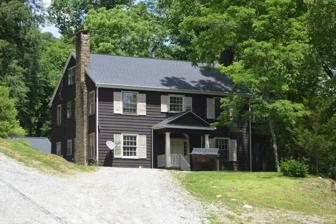
Building: Frontier Nursing Service
Country: United States of America
Year built: 1928
American rural healthcare service United States historic place Frontier Nursing Service U.S. National Register of Historic Places U.S. Historic district Location Hospital Hill, off Hickory St., Hyden, Kentucky Coordinates 37°09′55″N 83°22′45″W / 37.16528°N 83.37917°W / 37.16528; -83.37917 ( Frontier Nursing Service ) Area 2.3 acres (0.93 ha) Built 1928 NRHP reference No. 90002126 Added to NRHP January 11, 1991 The Frontier Nursing Service (FNS) provides healthcare services to rural, underserved populations since 1925, and educates nurse-midwives since 1939. The Service maintains six rural healthcare clinics in eastern Kentucky , the Mary Breckinridge Hospital (now part of Appalachian Regional Healthcare ), the Mary Breckinridge Home Health Agency , the Frontier Nursing University and the Bed and Breakfast Inn at Wendover, Kentucky . History Establishment of FNS and early years The organization was founded in 1925 in Leslie County, Kentucky by Mary Breckinridge (1881–1965) shortly after she had witnessed the operation of the Highlands and Islands Medical Service which had been founded in Scotland twelve years earlier. In choosing that site, she traveled through Leslie, Knott, and Owsley counties to determine what childbearing women and families needed most in those areas. On her travels, she spoke with midwives, recording data such as age, birthplace, literacy status, number of years in practice, cleanliness, and number of children reared for each midwife she spoke to. Breckinridge, who graduated from St. Luke's Hospital of Nursing in New York in 1910, chose that area of Kentucky as a site for the school for several reasons: it was a remote region that was difficult to access, suggesting that success there would equate to success anywhere; there were no licensed physicians in Leslie county; Breckinridge was from a well-known family in Kentucky, resulting in a built-in network for monetary support from other parts of the state. Breckinridge served as Director until her death in 1965. Breckinridge intended that the Frontier Nursing Service would provide healthcare for children in remote rural areas, being moved to this work by the deaths of her own two children, Polly, who died four hours after her birth, and Breckie, who died four days after his fourth birthday. Additionally, death rates of infants and mothers were high in the United States during the 1920s: in 1923, the national maternal death rate stood at 6.7 per 1,000 live births; in 1920, the national infant mortality rate was 6 deaths for every 1,000 live births. During this time period, debates among physicians, health officials, and social reformers about the causes of high maternal and infant mortality were frequent and resulted in disagreements about who was best to oversee childbirth: general practitioners, obstetricians, or midwives. Frontier Nursing Service was the first group in the United States to employ nurses who were also qualified midwives. Since there were no midwifery schools in the US, FNS was able to secure qualified staff by offering scholarships to American nurses to study in Great Britain or by hiring qualified midwives from Great Britain. Originally, the organization was known as the Kentucky Committee for Mothers and Babies. The Frontier Nursing Service grew rapidly during its first five years. With the help of two nurses, Edna Rockstroh and Freda Caffin , Breckinridge opened the group's first clinic in Hyden, Kentucky in 1925. The demand for the clinic grew rapidly, and within the first month of operation, Breckinridge and two nurse-midwives served 233 patients. By December of that year Breckinridge had raised a log house in Wendover, Kentucky , called the Big House, that became her home and the Frontier Nursing Service's headquarters. The Hyden Hospital and Health Center opened its doors in 1928 and was followed by nine outpost nursing centers in Leslie County and the Red Bird River section of Clay County, Kentucky . To center the outposts, Breckinridge did not use the county boundaries, instead, she located the outposts nine to twelve miles away from each other on the waterways and the natural routes of travel and trade. By that time, FNS covered 60 miles of territory. Because of the remote location of the service and the communities it served, nurses had to travel by horseback. During these early years, nurses with equestrian experience had to be recruited from Great Britain, where Breckinridge had learned about modern midwifery, because there were no midwifery schools in the United States. She did send interested American women abroad tor education, paying for all of their expenses, provided they agreed to work for the Frontier Nursing Service for two years. The women who worked for the service traveled to remote locations, many without running water or electricity, providing care to people who were considered wild or even "foreign" to  Americans in more populated areas. Development of the Frontier Graduate School of Midwifery Upon the outbreak of World War II Breckinridge no longer could send American nurses to Britain where they had been going for midwifery training. To prevent this from slowing its operations, the Frontier Nursing Service quickly established the Frontier Graduate School of Midwifery. The first class matriculated in November 1939, and the school has operated ever since. The 6-month course was based on the curriculum of the Central Midwives Board of England and Scotland, and every student was required to participate in 20 midwifery cases. The first two classes were paid for by scholarships. Reva Rubin who was one of the first specialists in maternity nursing worked here .FNS trained students and for other agencies. By 1952, 122 graduates worked in the U.S. and foreign countries such as the Philippines, Japan, Alaska, India, Thailand, Africa, South Africa, and Latin America. By 1966, 285 qualified nurse-midwives worked in the U.S. and abroad, including The Philippines, New Guinea, Thailand, South Korea, Canada, France and some parts of Africa and South America. In 1970, the school's name was changed to the Frontier School of Midwifery and Family Nursing (FSMFN). Now named Frontier Nursing University , it offers distance education to train its students. The Frontier Nursing Service was the subject of the 1931 documentary film, The Forgotten Frontier . Addition of Family Nursing Education As the number of births decreased in Leslie County during the 1980s it became difficult to support a traditional midwifery program. During this time period, the Community-based Nurse-midwifery Education Program (CNEP) began as a pilot project funded by the PEW Foundation. The development of the CNEP was originally a cooperative effort of the Maternity Center Association (MCA), the National Association of Childbearing Centers (NACC), Frances Payne Bolton School of Nursing, Case Western Reserve University (FPBSON/CWRU) and the Frontier Nursing Service (FNS). The goal was to enable nurses to remain in their communities while obtaining graduate education as nurse-midwives and ultimately increase the number of practicing nurse-midwives working in underserved areas. Through an affiliation with FPBSON/CWRU students completed a certificate education with FSMFN and attained a master's degree in nursing by completing nine credits on the FPBSON/CWRU campus in Cleveland, Ohio. The pilot project was very successful. In 1990, the FSMFN recognized that the CNEP model of education matched its own goals and mission. The President of the School and the Board of Directors voted to adopt the CNEP as its nurse-midwifery education program in 1991. Since then, FSMFN has graduated over 1000 nurse-midwives. In the late 1960s, the Frontier Nursing Service recognized that as health care options became more complex, a broader based education was necessary for nurses to be able to provide comprehensive primary care to all family members. At this time the FSMFN developed the first certificate program to prepare family nurse practitioners. In 1970, the name of the school was changed to the Frontier School of Midwifery and Family Nursing (FSMFN) to reflect the addition of the FNP program. The last class to graduate from the combined family nurse-midwifery program was in August 1990. The Community-based Family Nurse Practitioner (CFNP) education program was reestablished in 1999 using the CNEP distance education model. With the acceptance of CFNP class 1 in 1999, the Frontier School of Midwifery and Family Nursing comes full circle in its mission to educate nurses to provide primary care that is comprehensive, safe, and culturally sensitive . The Frontier Nursing Service Complex was listed on the National Register of Historic Places in 1991. The listing included four contributing buildings and nine contributing structures . Frontier Nursing University In 2000, recognizing that students desired to complete their entire education at FSMFN using distance education methods, the board of directors approved a plan for FSMFN to pursue full accreditation as an independent graduate school which would grant a Master of Science in nursing. There was much work to be done including a complete curriculum revision and the preparation of the faculty at the doctoral level. On December 6, 2004, the school was accredited by the Southern Association of Colleges and Schools to grant a Master of Science in Nursing Degree. The American College of Nurse-Midwives granted institutional accreditation as well as programmatic accreditation for the nurse-midwifery program in February 2005. National League for Nursing accreditation followed in March 2005. In 2011, the school changed its name to Frontier Nursing University to emphasize its capacity to offer graduate degrees in nursing. Today the university offers several programs geared towards nurses who desire to pursue preparation as a nurse-midwife or nurse practitioner. These include a Master of Science in Nursing degree with tracks as a nurse-midwife, family nurse practitioner and women's health nurse practitioner . FSMFN also offers post-masters certificates in these specialties. In July 2016, the university added an online program for nurse-midwives and nurse practitioners for post-graduate certification in psychiatric-mental health nursing. FSMFN now has graduates representing every state in the United States and seven foreign countries. Impact During its first thirty years of operation, all of the Frontier Nursing Service's maternal and infant outcome statistics were better than for the country as a whole. For example: The maternal mortality rate for Frontier Nursing Services was 9.1 per 10,000 births, compared with 34 per 10,000 births for the United States as a whole. Only 3.8 percent of babies tended by the Frontier Nursing Service had low birth weight, compared with 7.6 percent for the country overall. From 1938 to 1939, FNS field nurses carried 8,377 people, 4,978 of which were children. There were 25,135 visits at nursing centers. By 1959, Frontier Nursing Service nurse-midwives had attended over 10,000 births From 1964 to 1965, FNS nurses attended 10,446 patients in 12 districts. The nurse-midwives and students provided prenatal, childbirth care during labor and delivery, and postpartum care to 369 women. In 1972, the Service opened the forty-bed Mary Breckinridge Hospital and Health Center in Leslie County. In 2011 after years of operating in the red and stopping services, Frontier Nursing Service sold Mary Breckenridge Hospital to Appalachian Regional Healthcare , completed on October 10, 2011. In 2017, the Frontier Nursing Service purchased a campus in Versailles, KY. Since then, Frontier Nursing has talked about moving its entire nursing school to Versailles. On September 26, 2019, a post on social media from a board of directors meeting created a major public backlash when the meeting minutes showed the board was considering moving the cabin where Breckenridge used to practice nursing and live, the Breckenridge House. Relocation of Frontier Nursing University In 2018, the Frontier Nursing University (FNU) fully moved out of Leslie County and to Versailles, Kentucky, despite its founder's mission to serve the mountain people of rural Kentucky. Their institutional mission statement reads, "Our mission is to provide accessible nurse-midwifery and nurse practitioner education that integrates the principles of diversity, equity, and inclusion. We transform healthcare by preparing innovative, ethical, compassionate, and entrepreneurial leaders to work with all people with an emphasis on rural and underserved communities." In a statement about the move, FNU claimed "the new 67-acre campus in that FNU purchased in Versailles will continue to keep the University in a rural county but is also less than ten minutes from the Lexington Bluegrass Airport and accessible from major highways." Woodford County, Kentucky, the county where Versailles resides, is classified as a metro area according to the USDA Economic Research Service , not rural. In addition to moving all FNU operations to metro Versailles, Kentucky, FNU attempted to remove a stained glass window belonging to the St. Christopher's Chapel in Hyden, Kentucky to be installed at their new campus in Central Kentucky leading to Congressman Hal Rogers to make this statement, "Quite frankly, the action taken by this board to quietly remove the stained-glass window, as well as the educational operations from Leslie County, does not align with Mary Breckinridge’s legendary heart of service and courageous action for the Appalachian people." A petition on change.org called for the return of the stained glass window to the chapel and had garnered over 3,700 signatures. Return of the stained glass window to the original chapel in Hyden, Kentucky has not been confirmed. Kentucky Law In 2019, the General Assembly of the Commonwealth of Kentucky passed Senate Bill 84 to provide certification and regulation for midwives, as well as creating a new public council to implement new licensure requirements. Kentucky stopped certifying midwives in 1975, and there have been no clear regulations on the practice for more than thirty years. The advisory council is set up under the Board of Nursing , which will promulgate regulations to establish standards for training programs, licensing, transfer of care from a midwife to a hospital, disciplinary actions, and more, as well as define a list of conditions that require the collaboration, consultation or referral of a client to a physician or other appropriate healthcare provider. The law also criminalizes unlicensed midwife services, although it does provide exceptions for traditional birth attendants for religious or cultural purposes and for family members and friends providing uncompensated care. It is unclear how these statutory terms will be interpreted and enforced. References